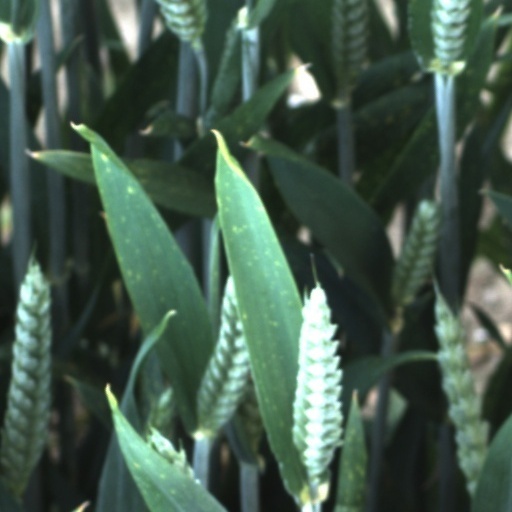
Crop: wheat